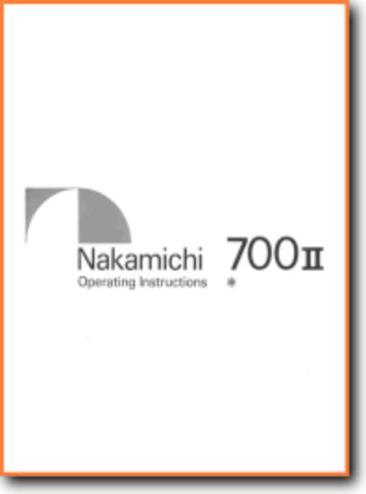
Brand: nakamichi-1
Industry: Necessities